Mount Kazbek

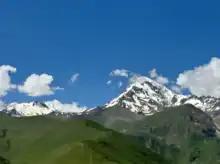
Mount Kazbek in Kazbegi, Georgia

The area around Mount Kazbegi was designated a nature reserve by the Soviet government in 1979, and includes beech forests, subalpine forests and alpine meadows. Many of the plants and animals in the reserve are endemic to the Caucasus region.